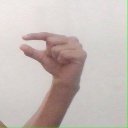
अक्षर: ग